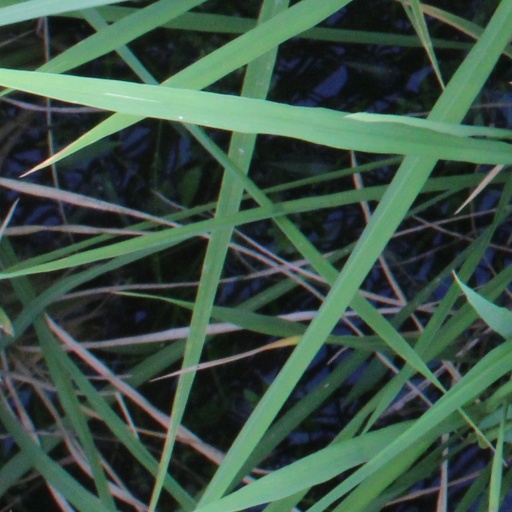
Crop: rice